2016 Asian Men's Handball Championship

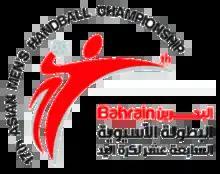

The 2016 Asian Men's Handball Championship was the 17th edition of the Asian Men's Handball Championship, held from 15 to 28 January 2016 in Isa Town and Manama, Bahrain. It acted as the Asian qualifying tournament for the 2017 World Championship.